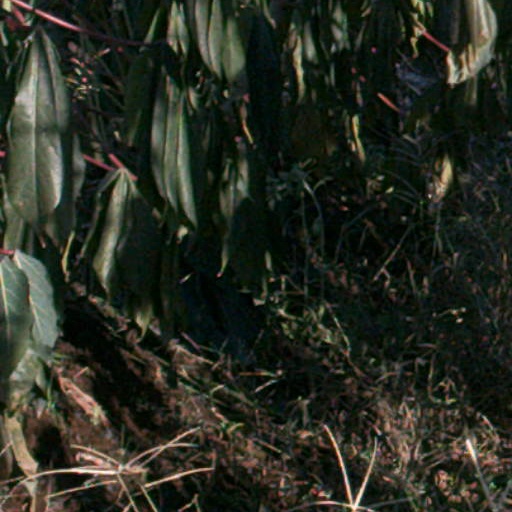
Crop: cassava